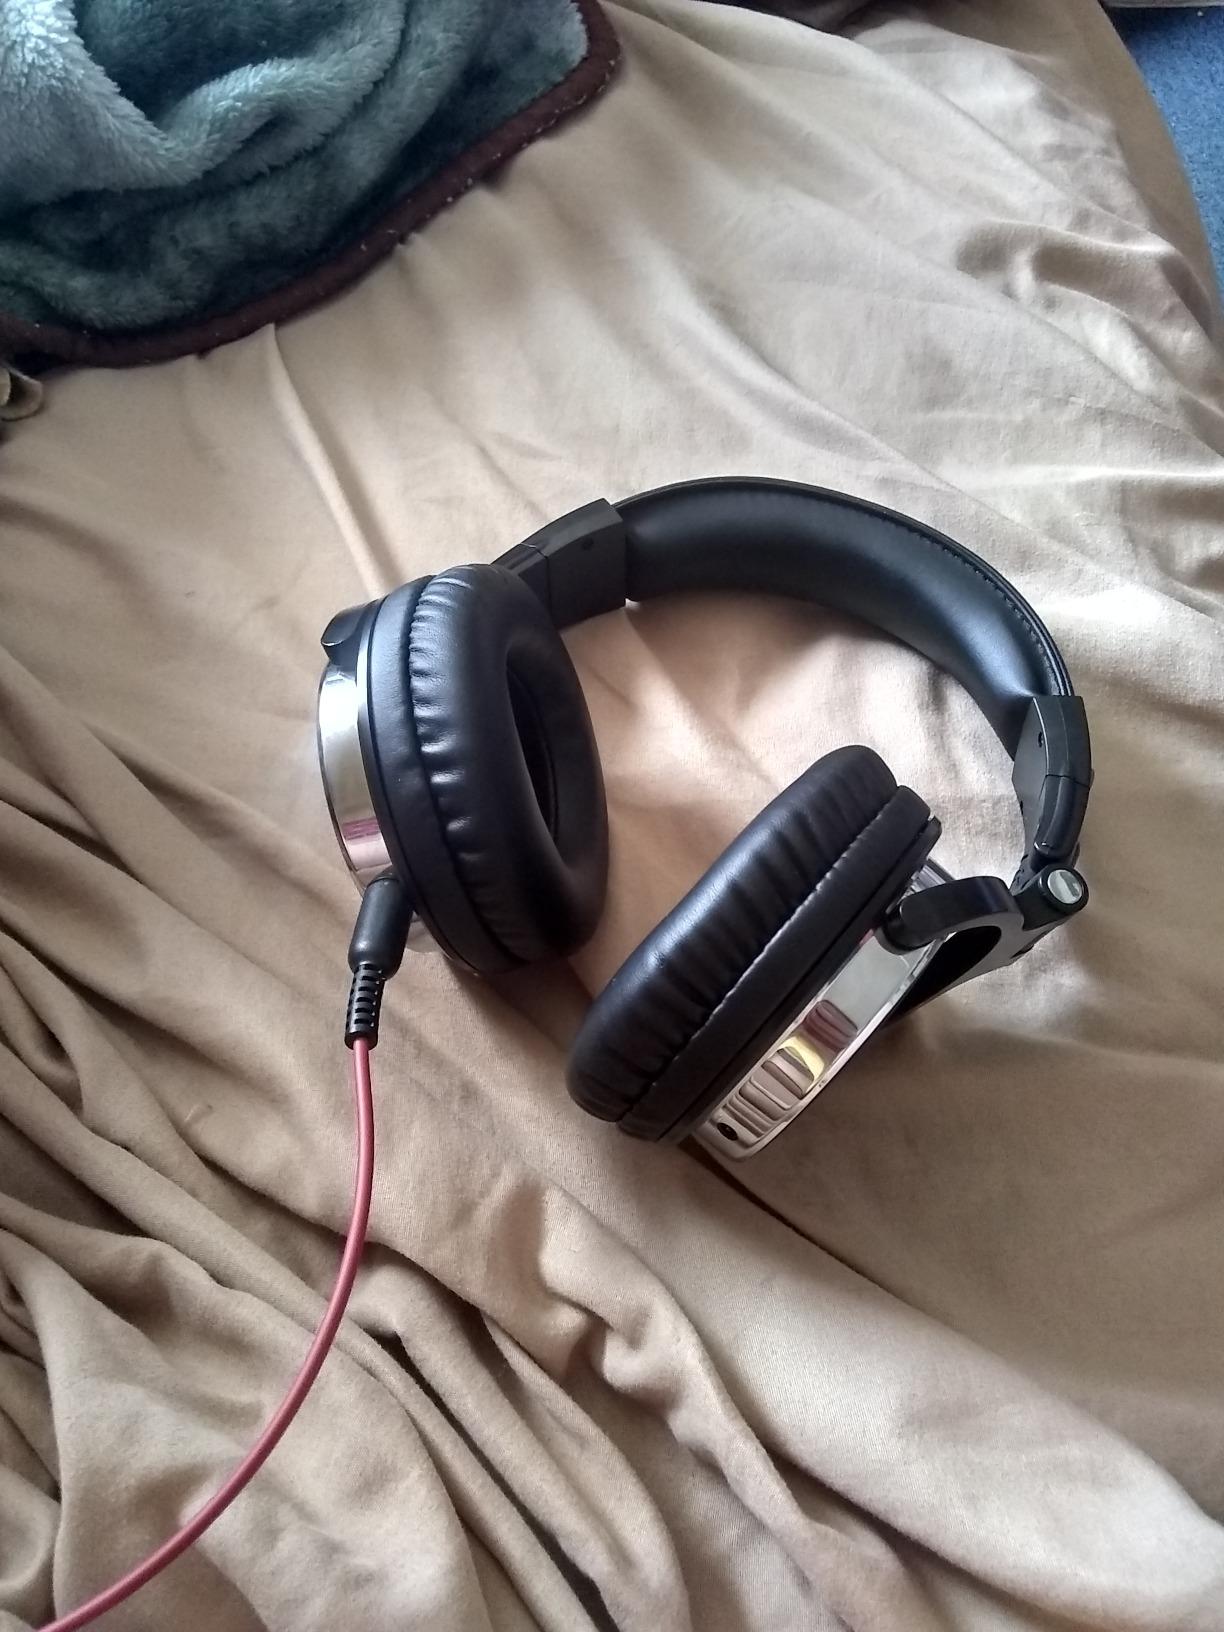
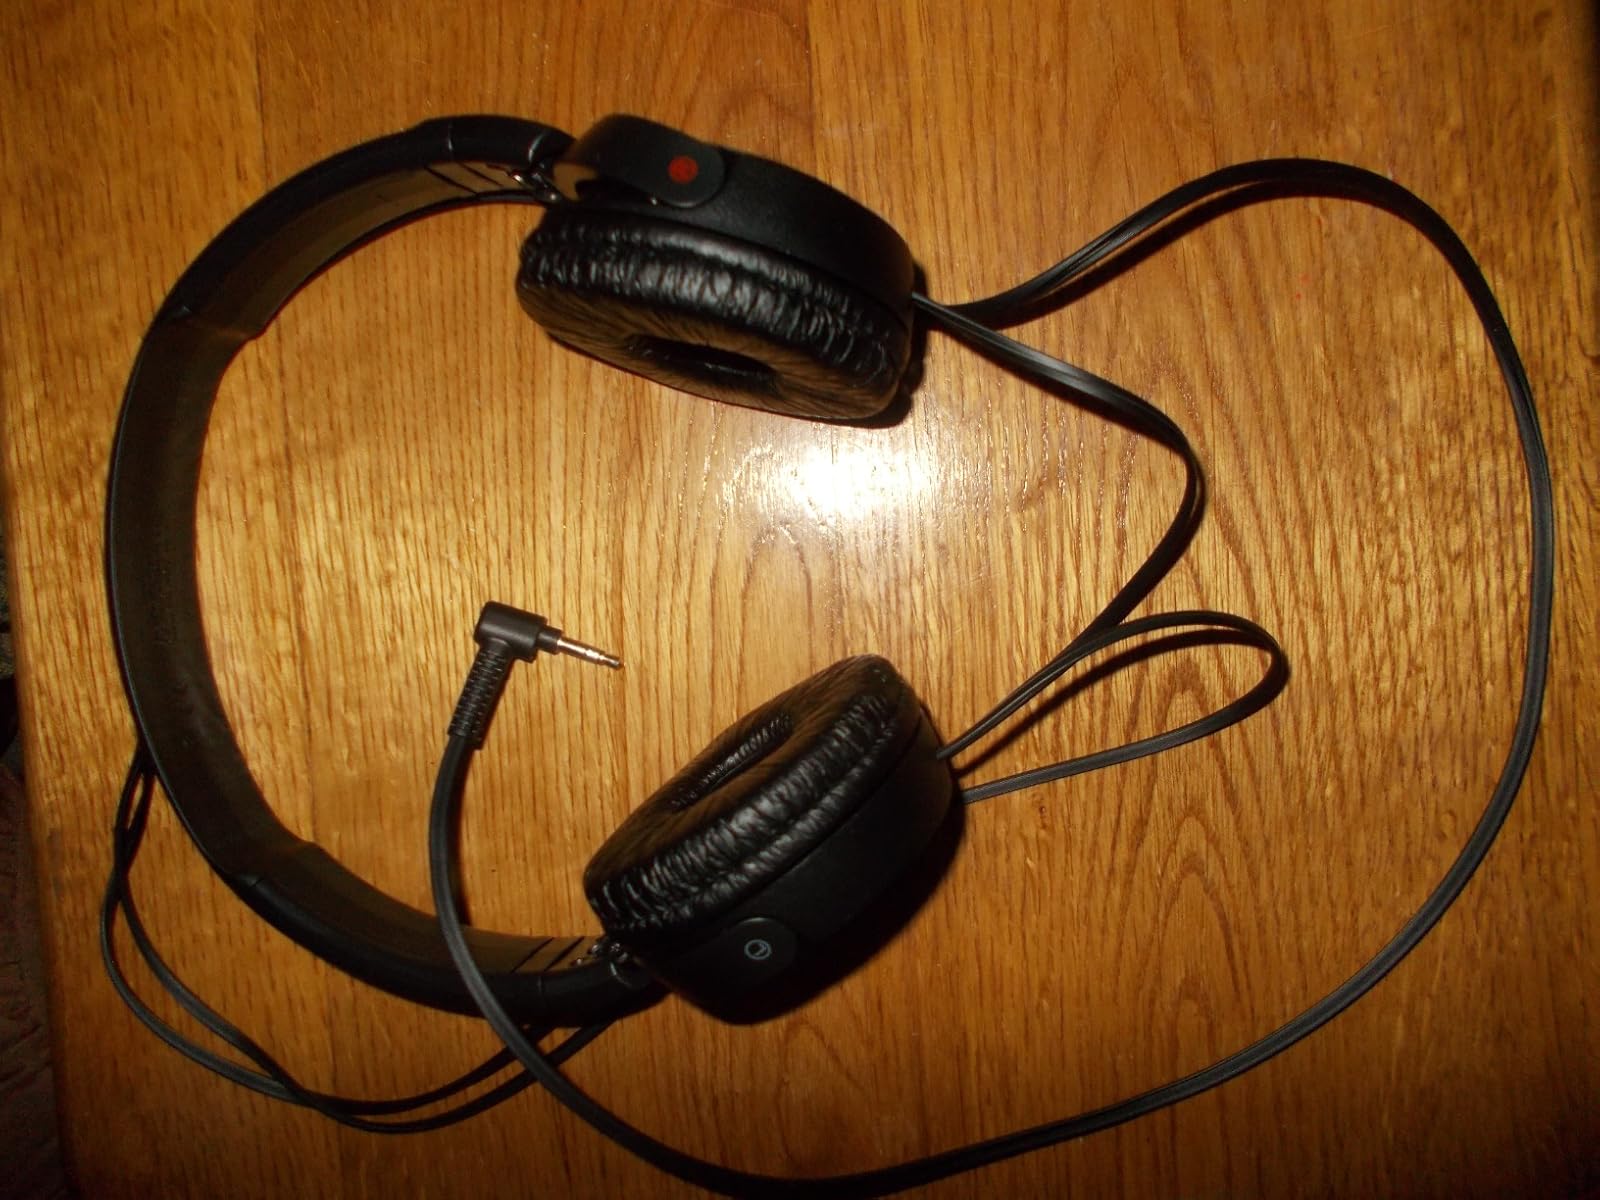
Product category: headphones
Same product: no